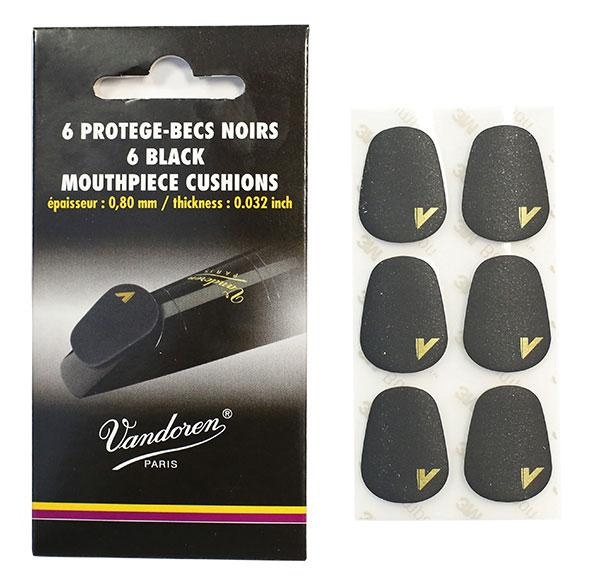
Vandoren Mouthpiece Cushions
Vandoren Mouthpiece Cushions are designed to keep your new mouthpiece free of any unwanted tooth marks and other damage that can occur during playing. The other plus to these patches is that they protect your teeth from the vibrations of the mouthpiece whilst also helping keep your teeth in the right place. Available in two types, thicker black cushions and thinner transparent cushions. Pack of 6.
Brand: Barnes & Mullins
Category: Arts & Entertainment > Hobbies & Creative Arts > Musical Instrument & Orchestra Accessories > Woodwind Instrument Accessories > Clarinet Accessories > Clarinet Parts > Clarinet Small Parts